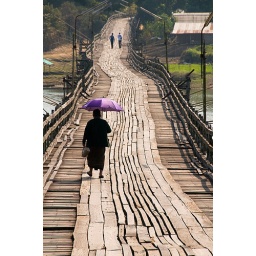
long wooden teak bridge near the Burmese border in Sangkhlaburi